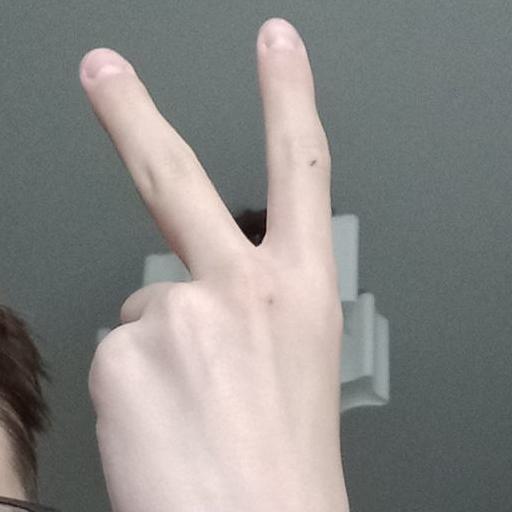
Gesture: peace_inverted